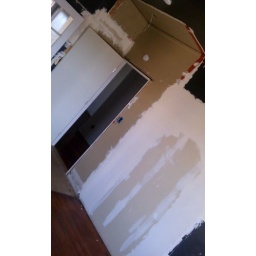
south wall in bedroom